Bruce Broussard (politician)

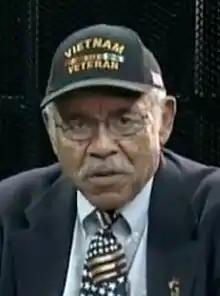

Herbert Bruce Broussard (born 1938/39) is an American political activist, veteran, and journalist based in Portland, Oregon. He is known for hosting the Oregon Voter Digest cable access program. Broussard is also a perennial candidate, running unsuccessfully for numerous offices since the 1970s.